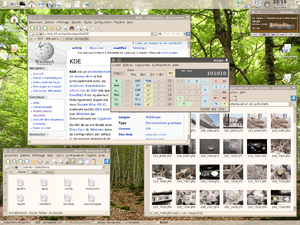
Capture d'écran d'une version personnalisée de l'environnement de bureau KDE (dans sa version 3.5.5) sous Linux, saveur Debian.